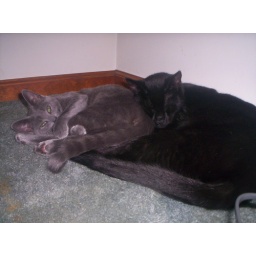
Gus-gus (black) and Lola (grey) sleeping under my computer desk.